Imperial and US customary measurement systems

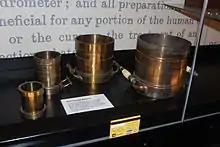
Standards for the gallon, half gallon, quart and pint formerly used in the Colony of Victoria. Now part of the National Archives of Australia.

Metrication in the United Kingdom began in the mid-1960s. Initially this metrication was voluntary and by 1985 many traditional and imperial units of measure had been voluntarily removed from use in the retail trade. The Weights and Measures Act 1985 formalized their removal for use in trade, though imperial units were retained for use on road signs and the most common imperial weights such as the foot, inch, pound, ounce, gallon and pint continued to be used in the retail trade for the sale of loose goods or goods measured or weighed in front of the customer. Since 1 January 2000 it has been unlawful to use imperial units for weights and measures in retail trade in the United Kingdom except as supplementary units or for the sale of draught beer and cider by the pint or milk that is sold in returnable containers.